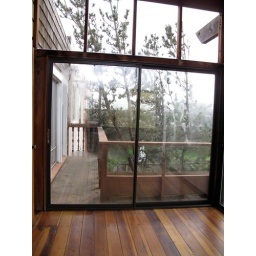
left side of the sunroom and the sliding glass door that leads out to the deck in front of the living room window.